Ilyushin Il-2

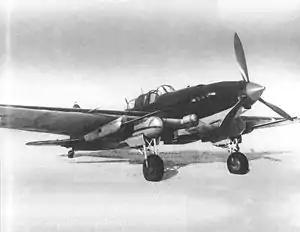
Il-2m with the NS-37 cannon in conformal gun pods beneath the wings

Perhaps the most extraordinary claim by the VVS's Il-2s is that, over a period of four hours, they destroyed 240 tanks and in the process virtually wiped out the 17th Panzer Division. On 1 July, the 17th Panzer Division had only one tank battalion (the II./Pz Rgt 39), with 67 tanks, 173 fewer than claimed destroyed by the VVS. The 17th Panzer Division was not even in the main attack sector, but further south with the 1st Panzer Army's 24th Panzer Corps. The 17th Panzer did not register any abnormal losses due to aircraft in the summer of 1943, and retreated westwards with Army Group South later in the year, still intact.